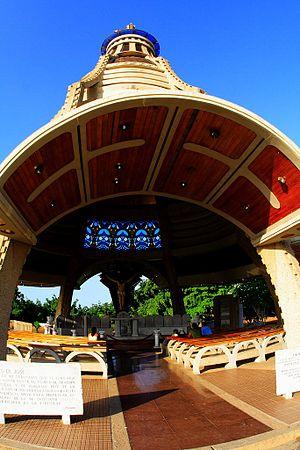
Barcelona est une ville de l'Est du Venezuela, capitale de l'État d'Anzoátegui. En 2009, sa population s'élève à 590 438 habitants. Elle forme, avec les villes de Puerto La Cruz, Lechería et Guanta, une des aires métropolitaines les plus importantes du pays, la plus grande de l'Est vénézuélien avec approximativement un million d'habitants.